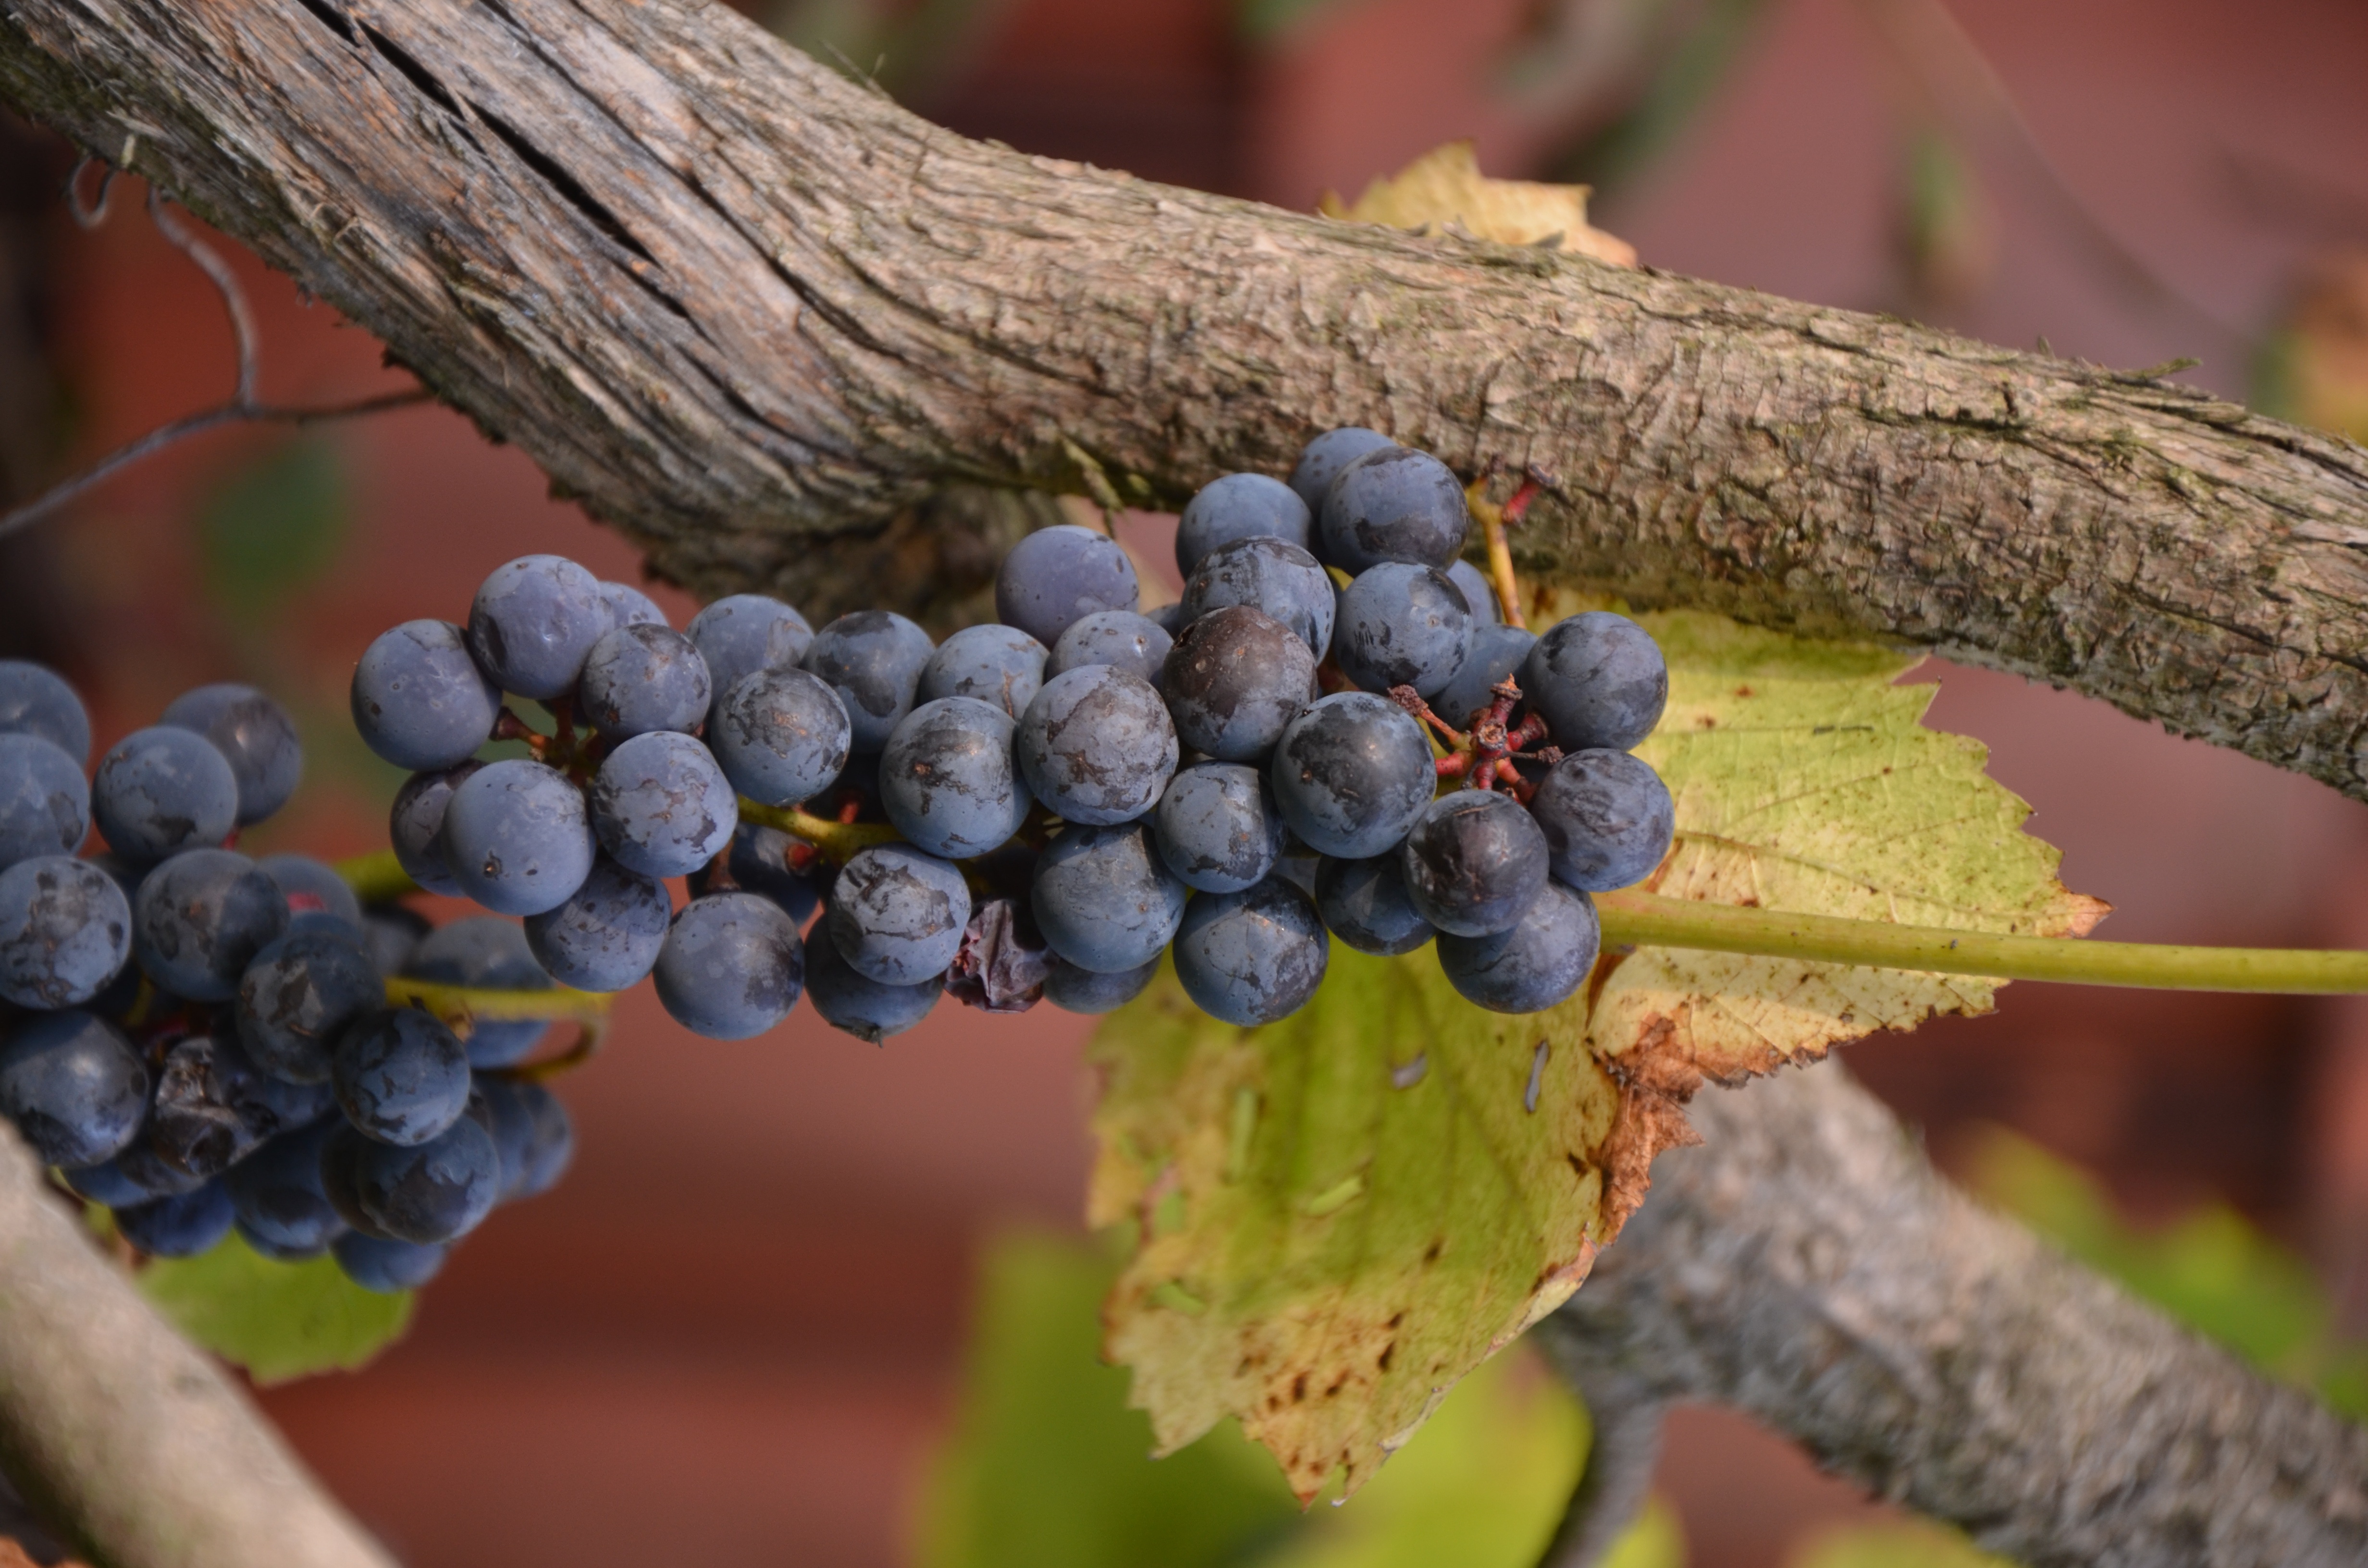
tree, nature, branch, plant, grape, wine, fruit, berry, leaf, summer, food, green, produce, shrub, bunch of grapes, flowering plant, vitis, land plant, grapevine family